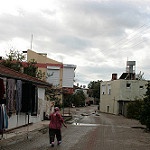
Label: street